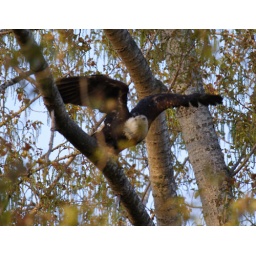
strange adult flying and landing in tree IMG_6172.jpg